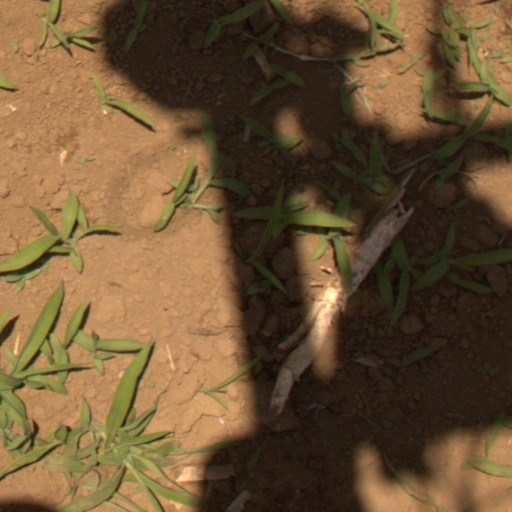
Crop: Jerusalem artichoke